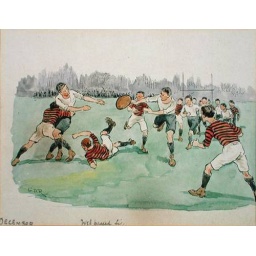
Rugby pen and ink and water colour on paper by Rowlandson, George Derville (1861-1930)